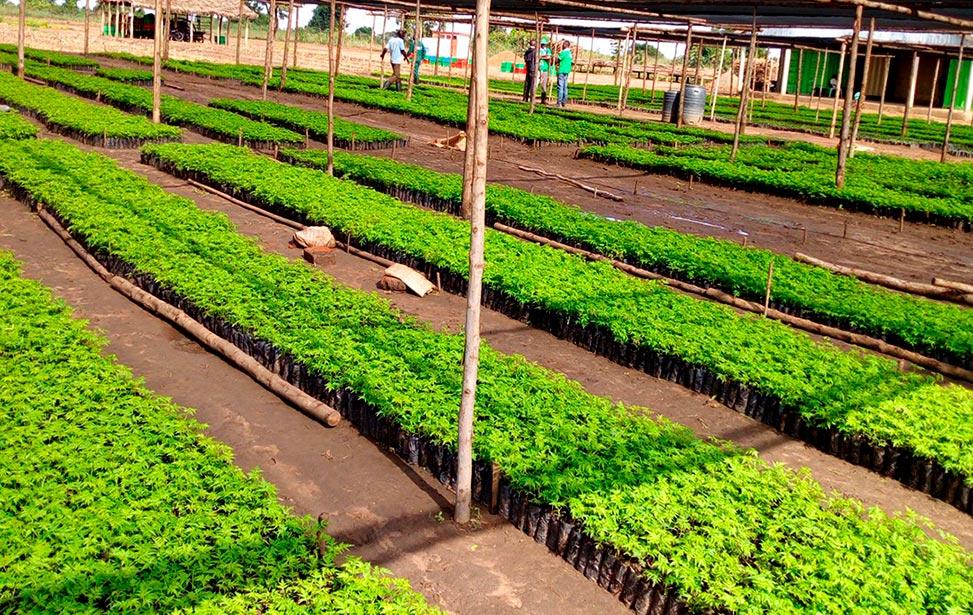
Kitabu cha mimea au miche.Miche midogo ya kijani kibichi imepandwa kwenye mfumo midogo mieusi na imepangwa kwa mistari mingi mirefu.Kitabu hiki kimefunikwa na paa la wavu au kitambaa maalum kinachoshikiliwa na nguzo za mbao